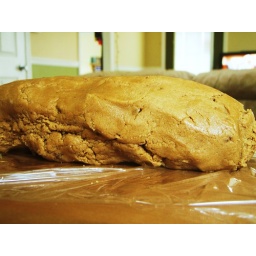
brown sugar cookies (cook's illustrated) in dog biscuit shapes - 20